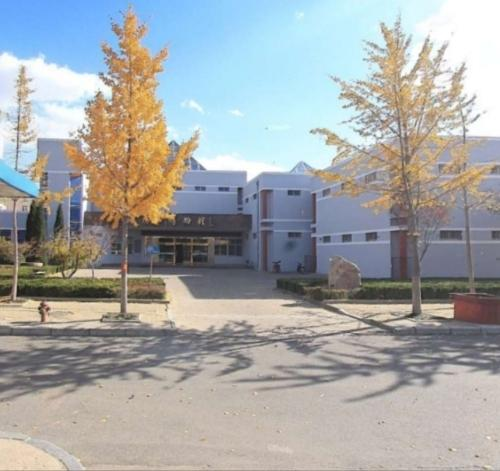
地标名称：海阳市博物馆
所在城市：烟台市·海阳市